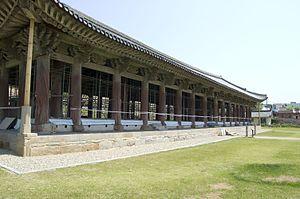
Yeosu est une ville portuaire au sud de la Corée dans la province du Jeolla du Sud dont le territoire s’étend sur une presqu’ile et 317 iles. La zone administrative actuelle de Yeosu est issue de la fusion en 1998 de la ville de Yeosu avec la ville et le district de Yeochon pour former la subdivision la plus peuplée de la province, ses habitants étant dispersés sur un territoire de 502,3 km². Gagnant du terrain sur la mer, son territoire s’agrandit régulièrement mais sa population continue de diminuer. Elle se trouve à 1 h 30 de Gwangju et 2 h 30 de Busan et Daegu. Les symboles de la ville sont le camélia, sa fleur et la mouette.